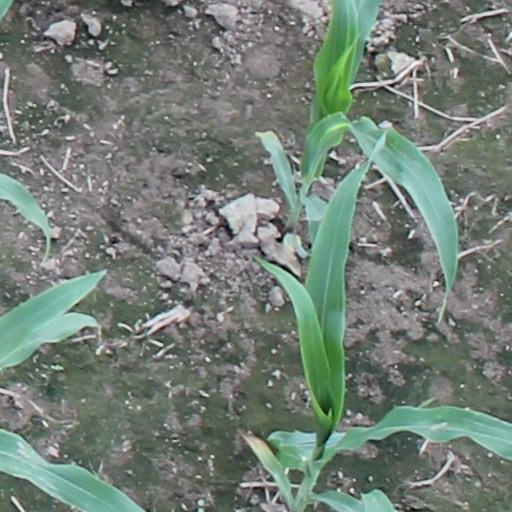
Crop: maize; corn